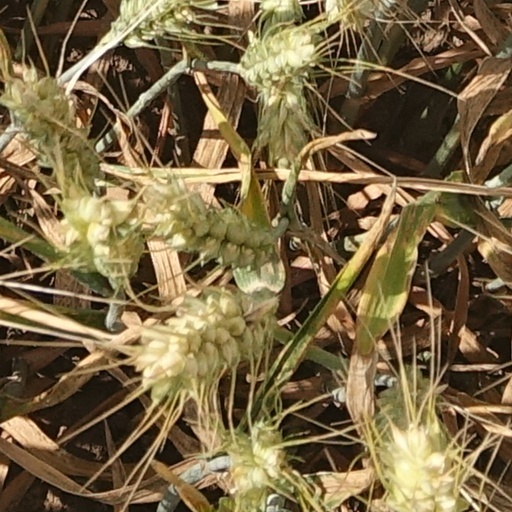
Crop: wheat